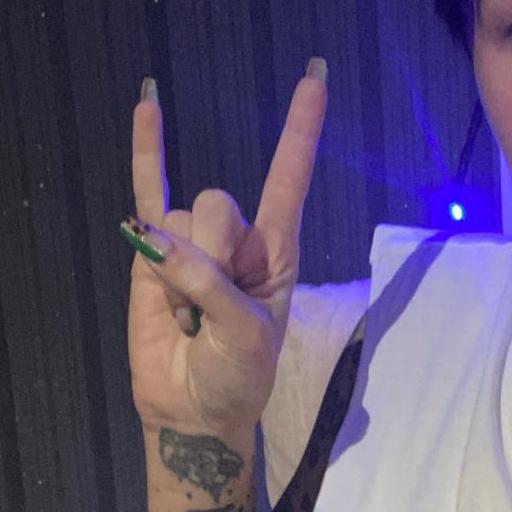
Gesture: rock